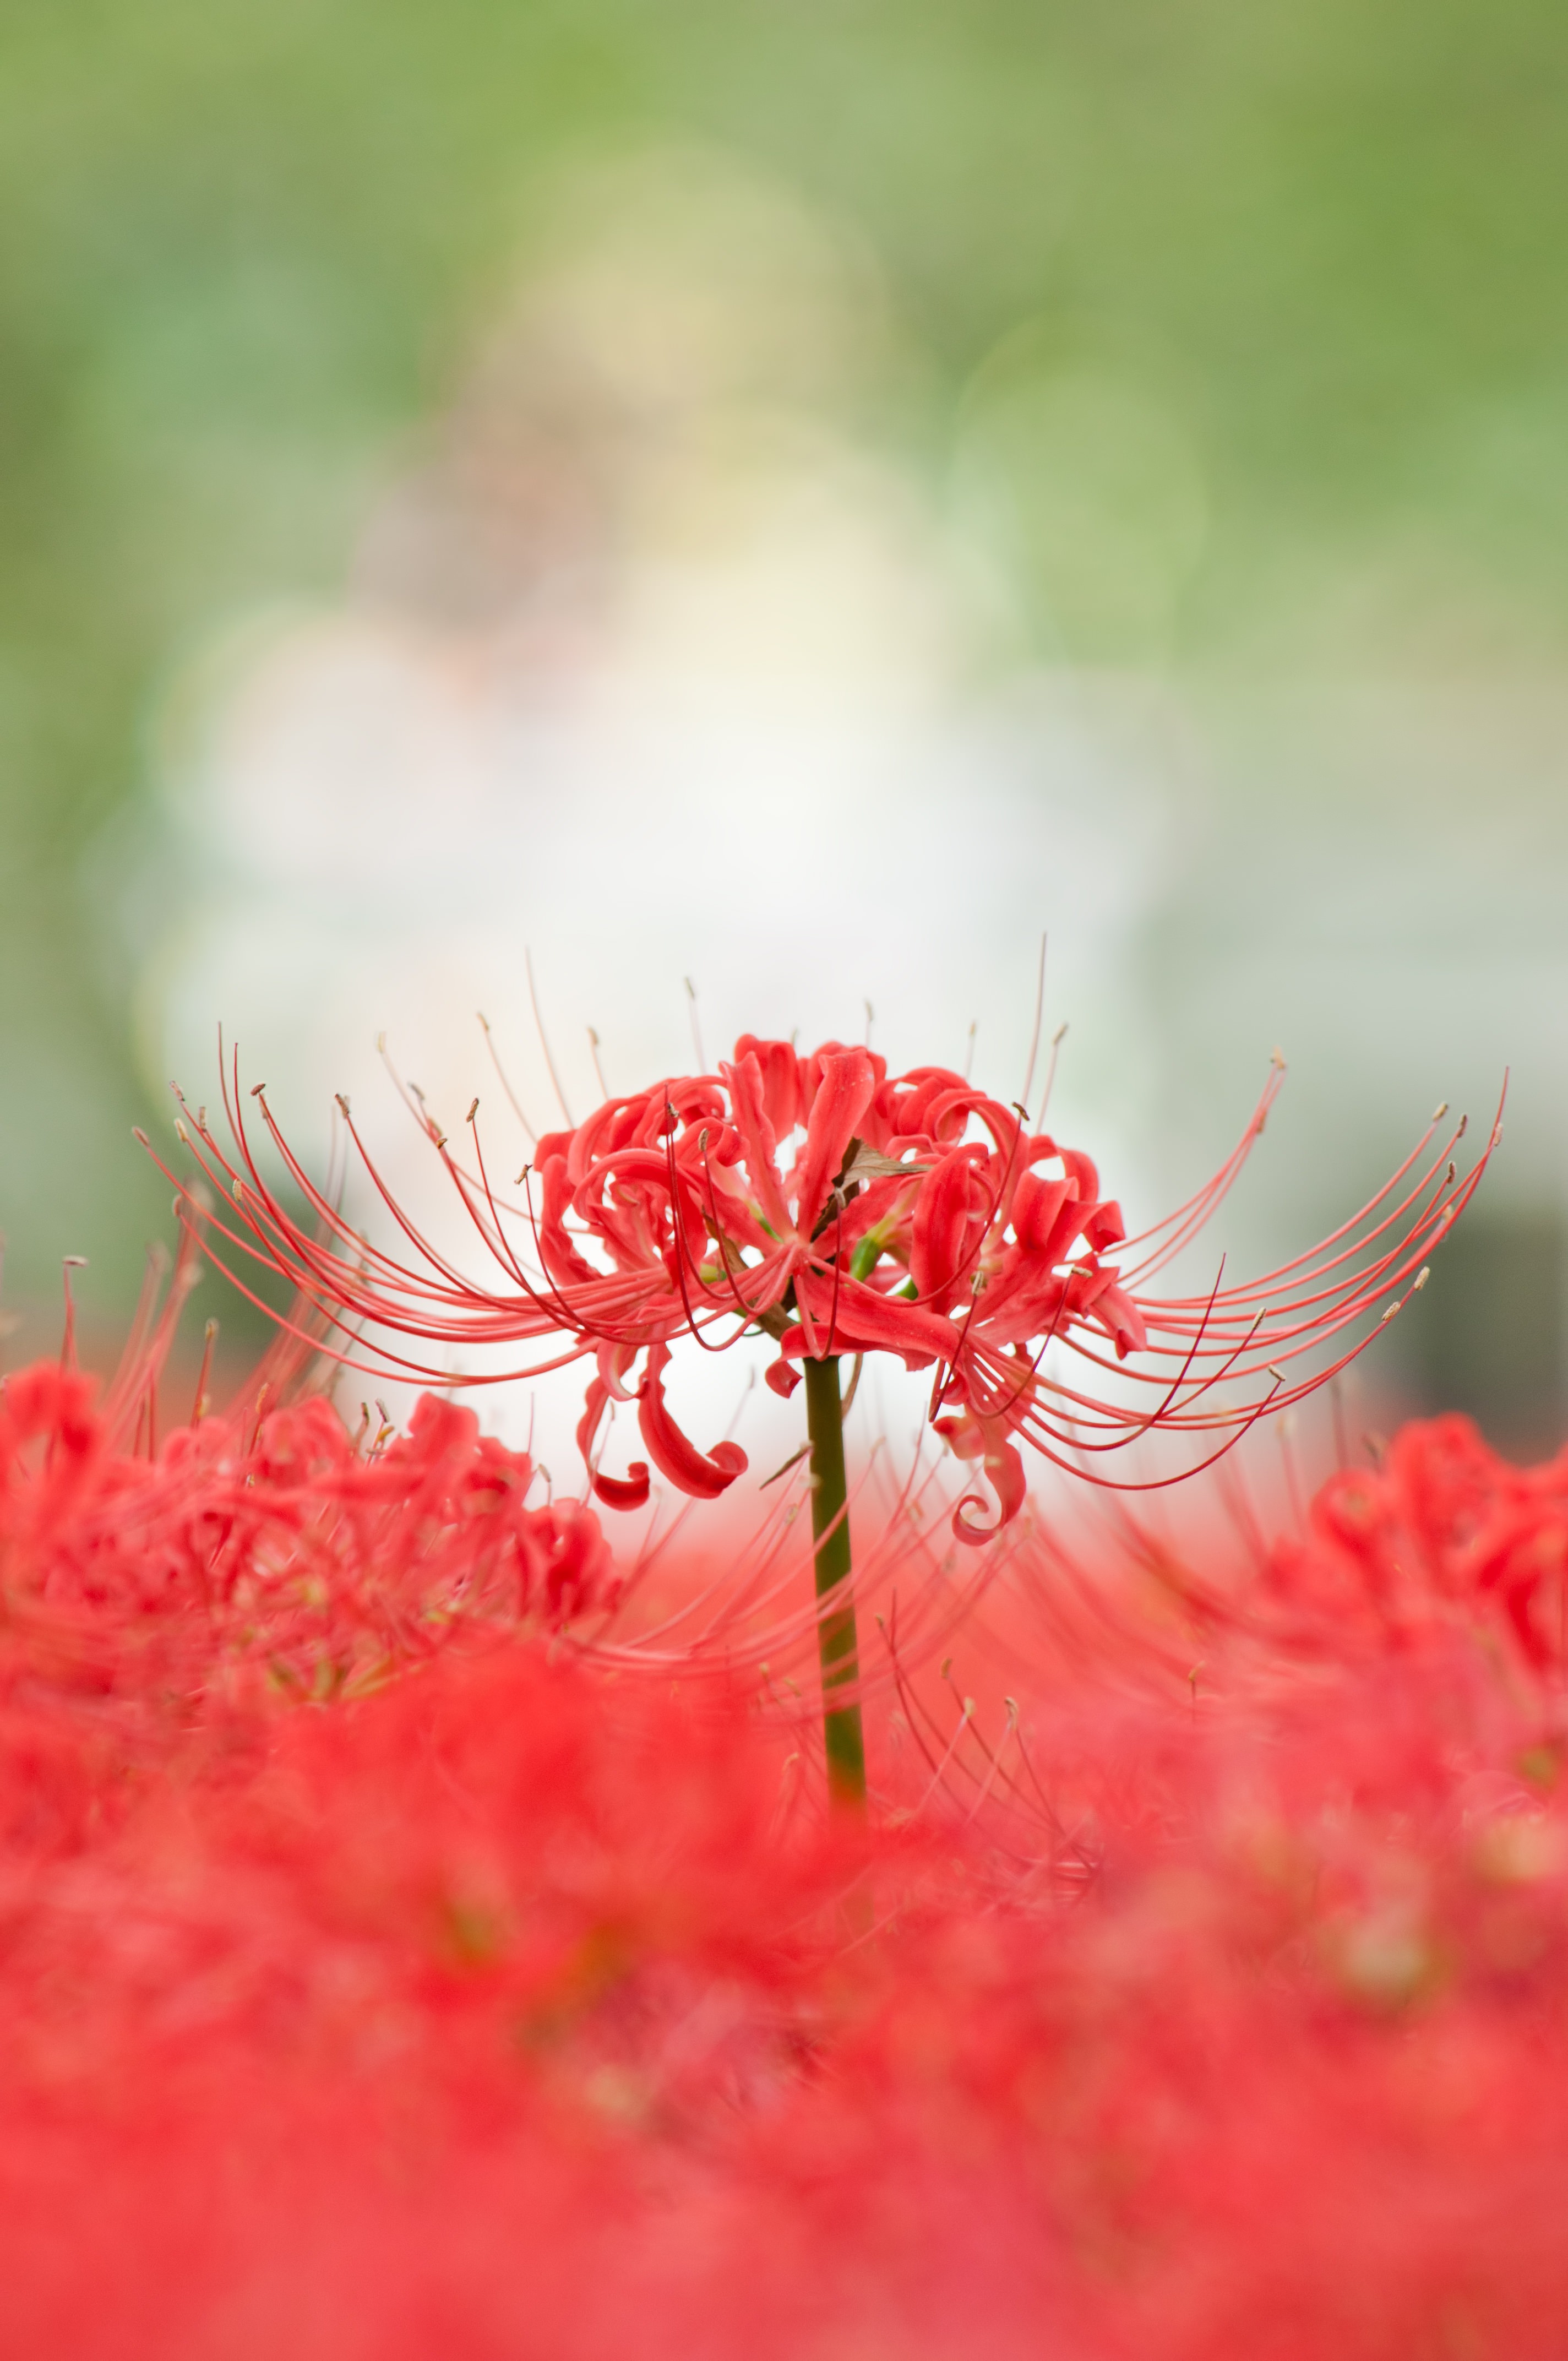
higanbana, red, flower, macro photography, plant, close up, botany, flowering plant, pollen, photography, organism, wildflower, petal, stock photography, amaryllis family, coquelicot